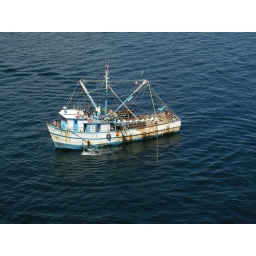
A really ugly boat that was beside our cruise ship in Cabo.